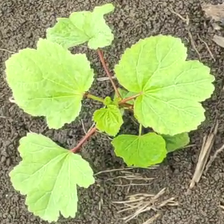
Weed species: Little_Mallow(Malva parviflora)